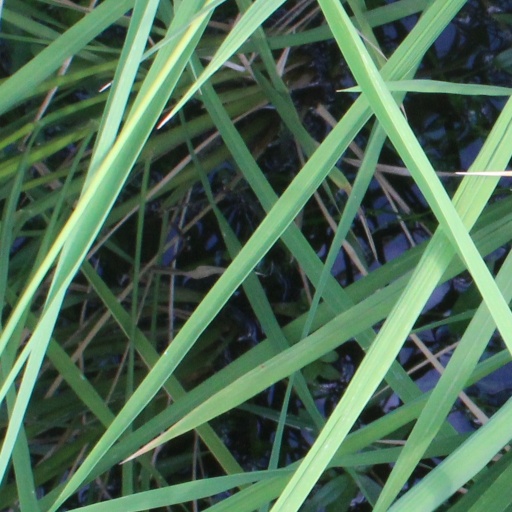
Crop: rice